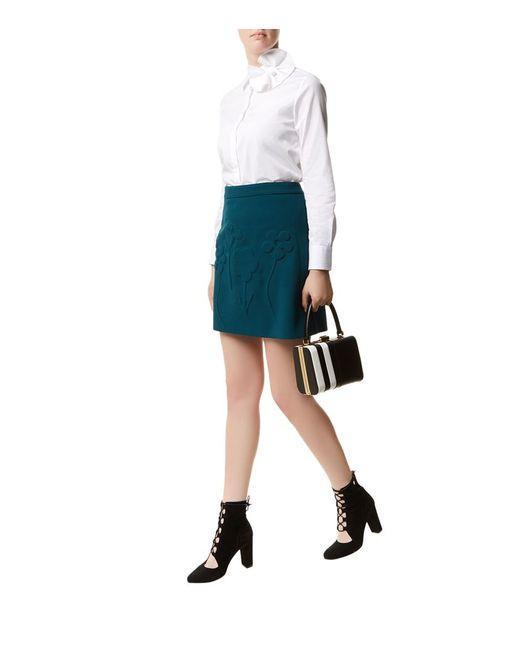
Weißes Baumwollhemd mit vollen Ärmeln für Damen